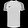
Label: T - shirt / top